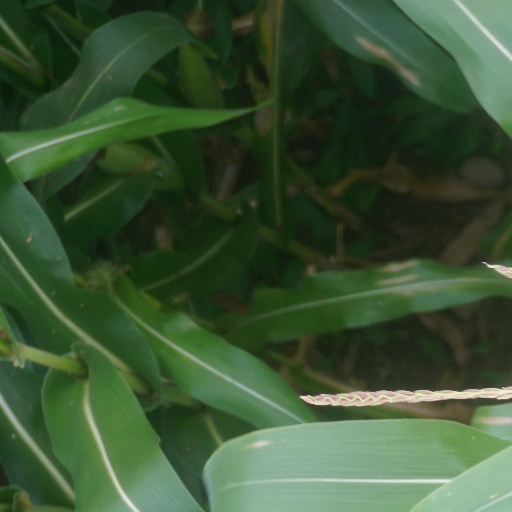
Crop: maize; corn